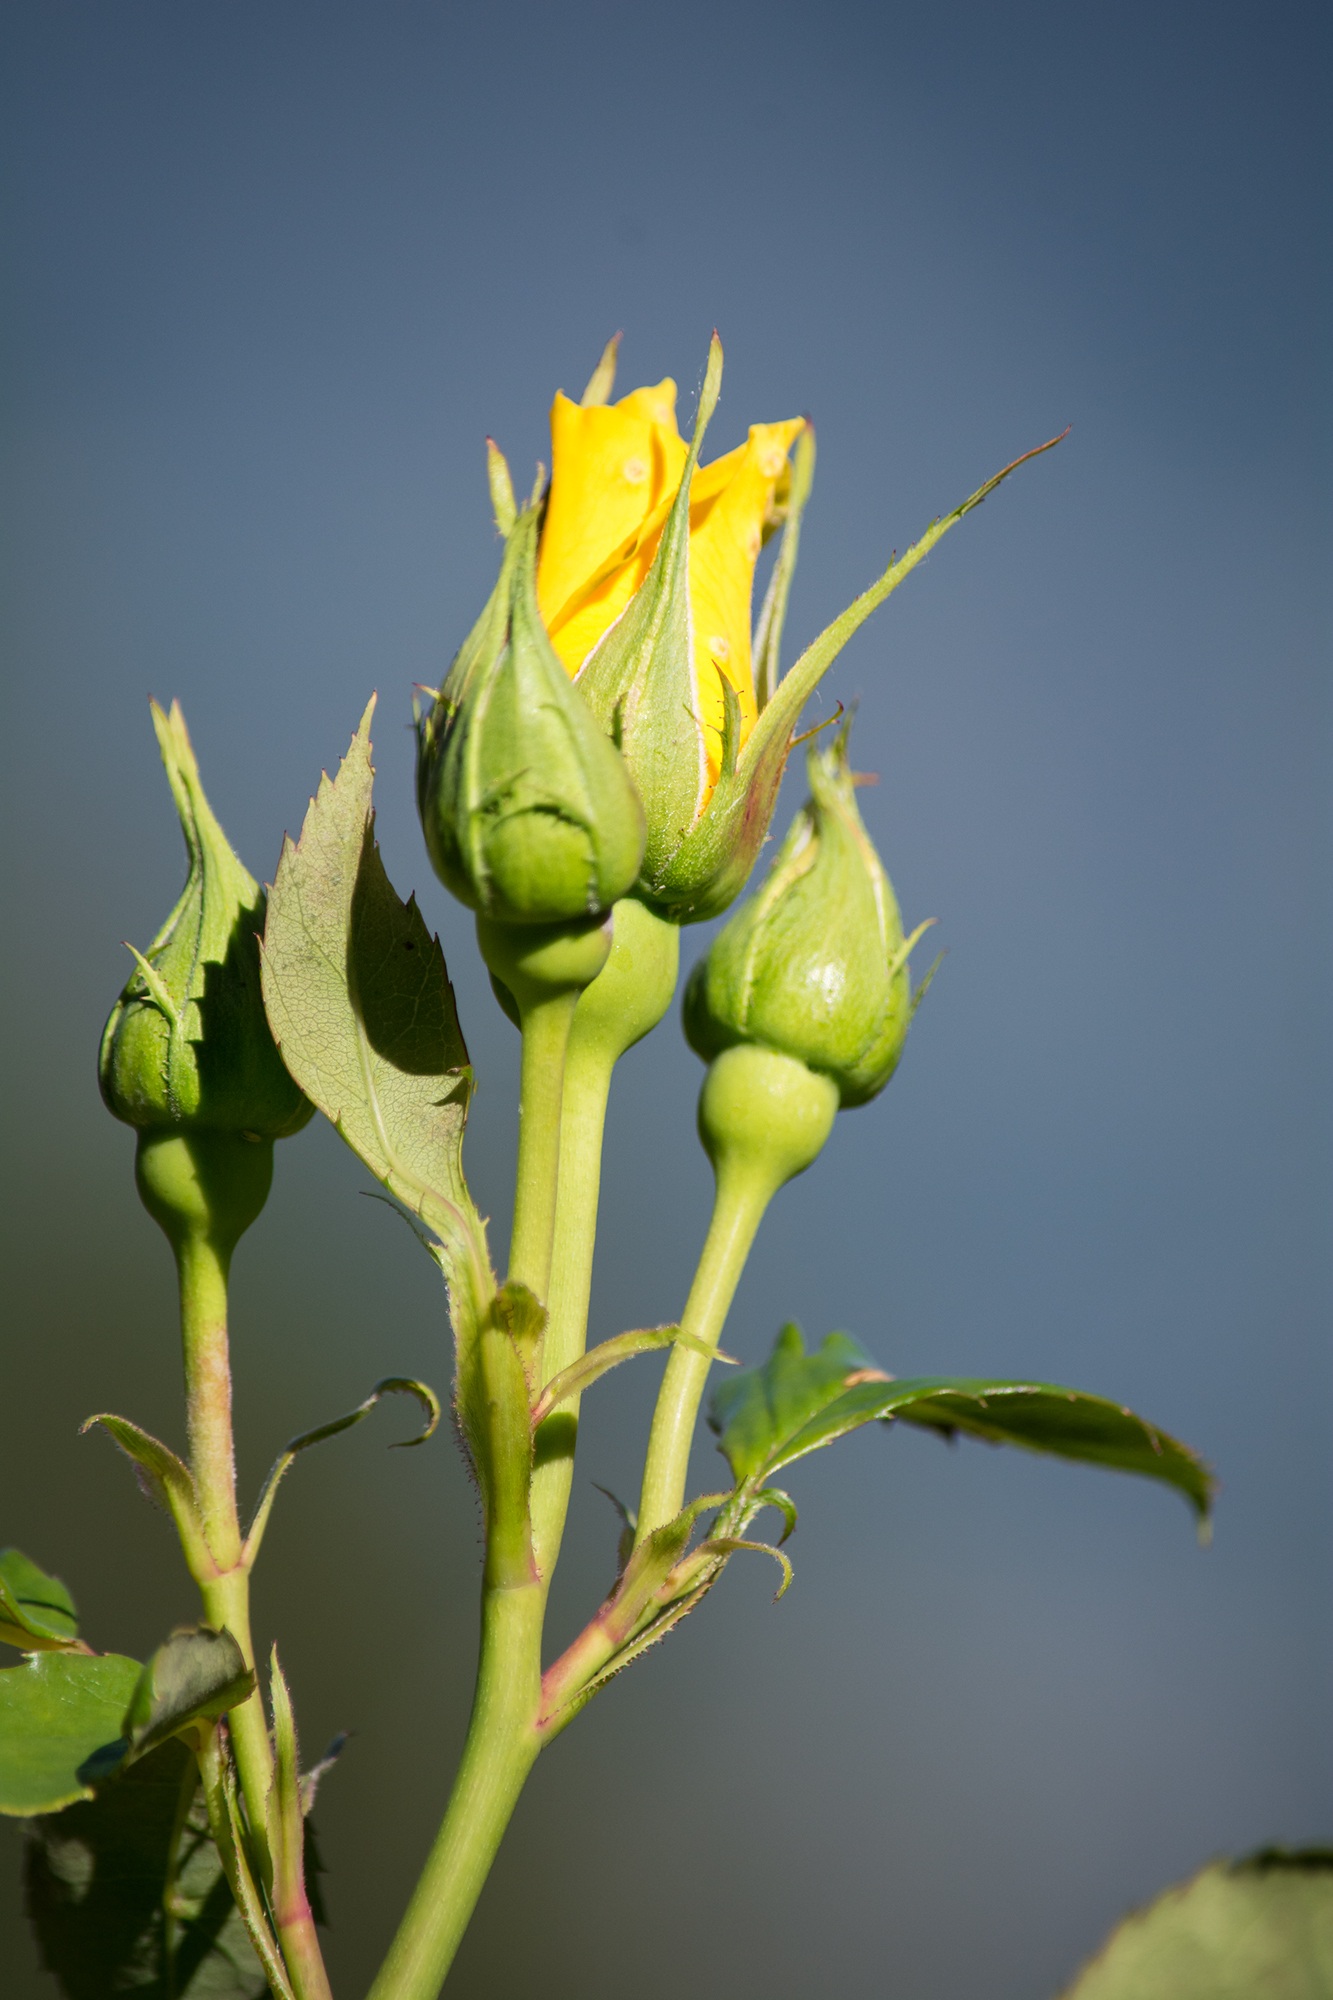
nature, blossom, plant, photography, leaf, flower, bloom, summer, rose, green, produce, botany, yellow, garden, close, flora, yellow flower, wildflower, close up, thistle, closed, bud, flower garden, yellow rose, macro photography, rose garden, in the garden, flowering plant, daisy family, schnittblume, blossom closed, plant stem, land plant, thorns spines and prickles